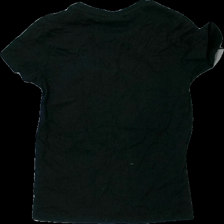
View: back
Type: T-shirt
Category: Children
Brand: Not in the list
Brand text on label: cope
Colors: Black, Blue, Brown
Material: ?
Pattern: Animal print
Cut: Regular
Size: 140
Season: All
Damage location: bottom right
Damage 2 location: middle left
Damage 3 location: bottom right
Price range: <50
Recommended usage: Export
Description: svart t-shirt med djur på, nopprig och hårig